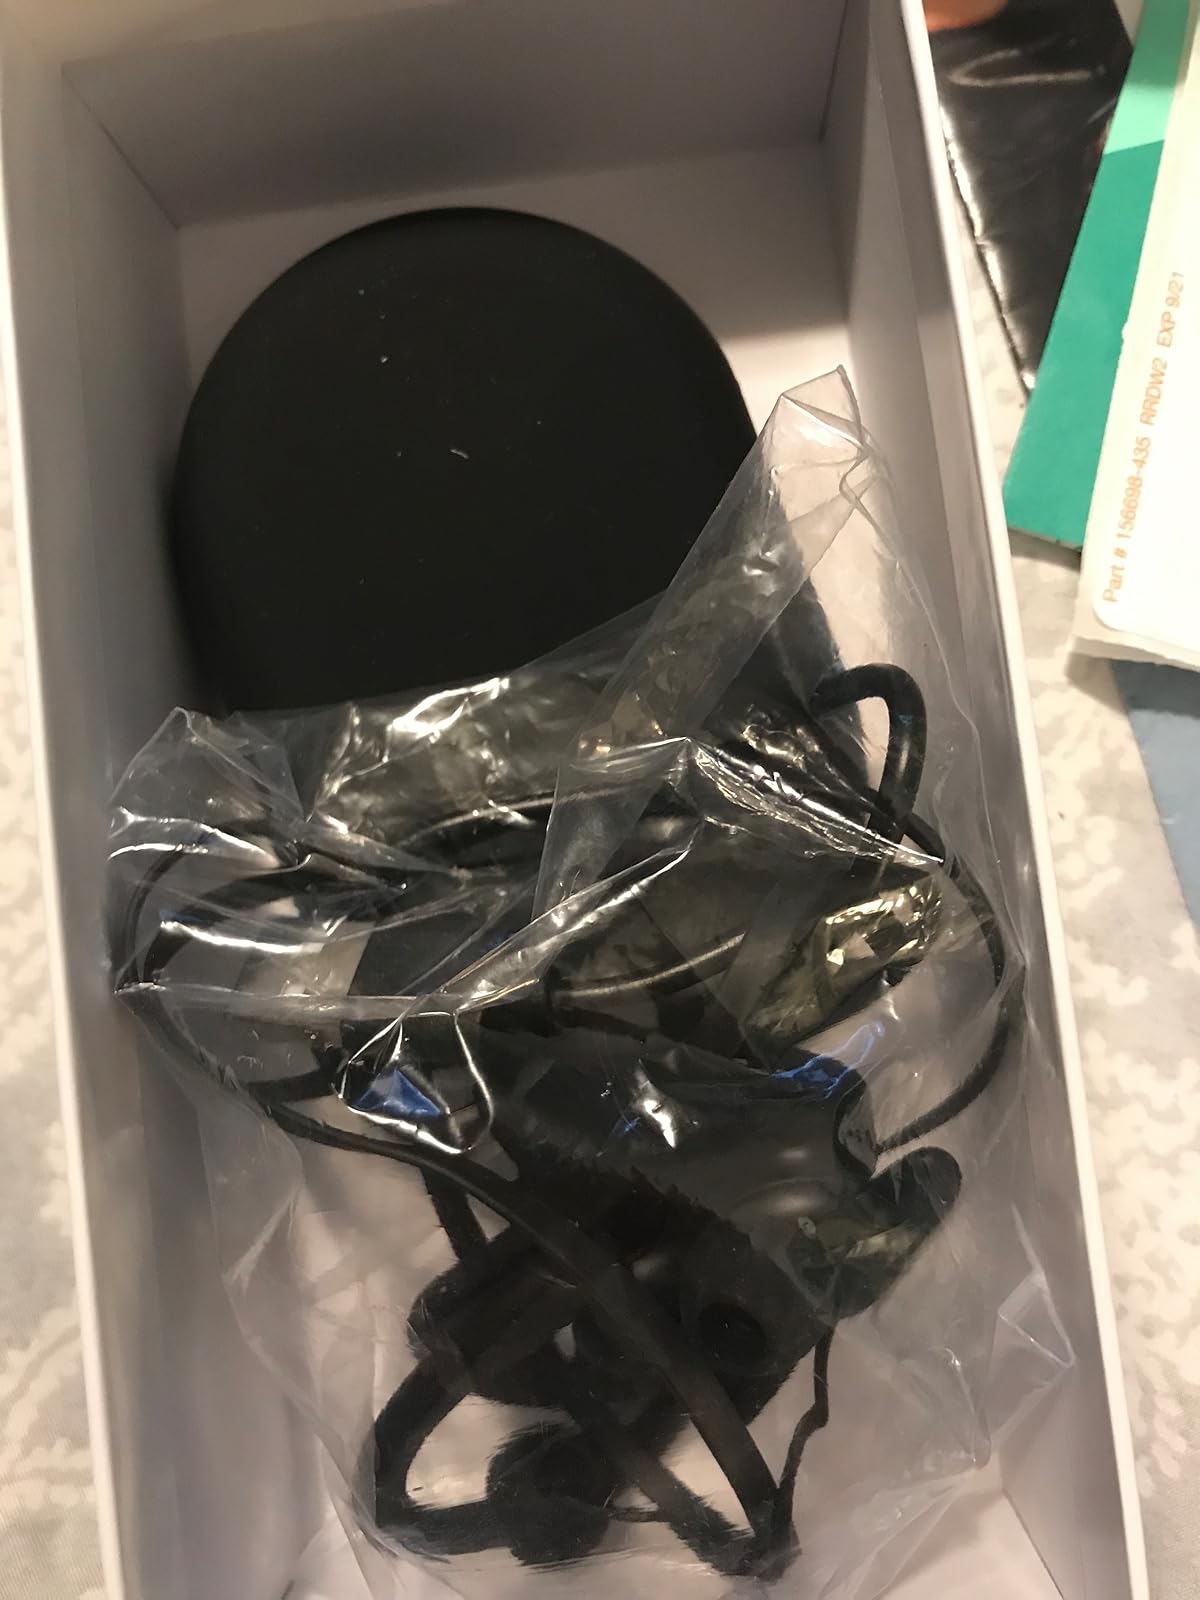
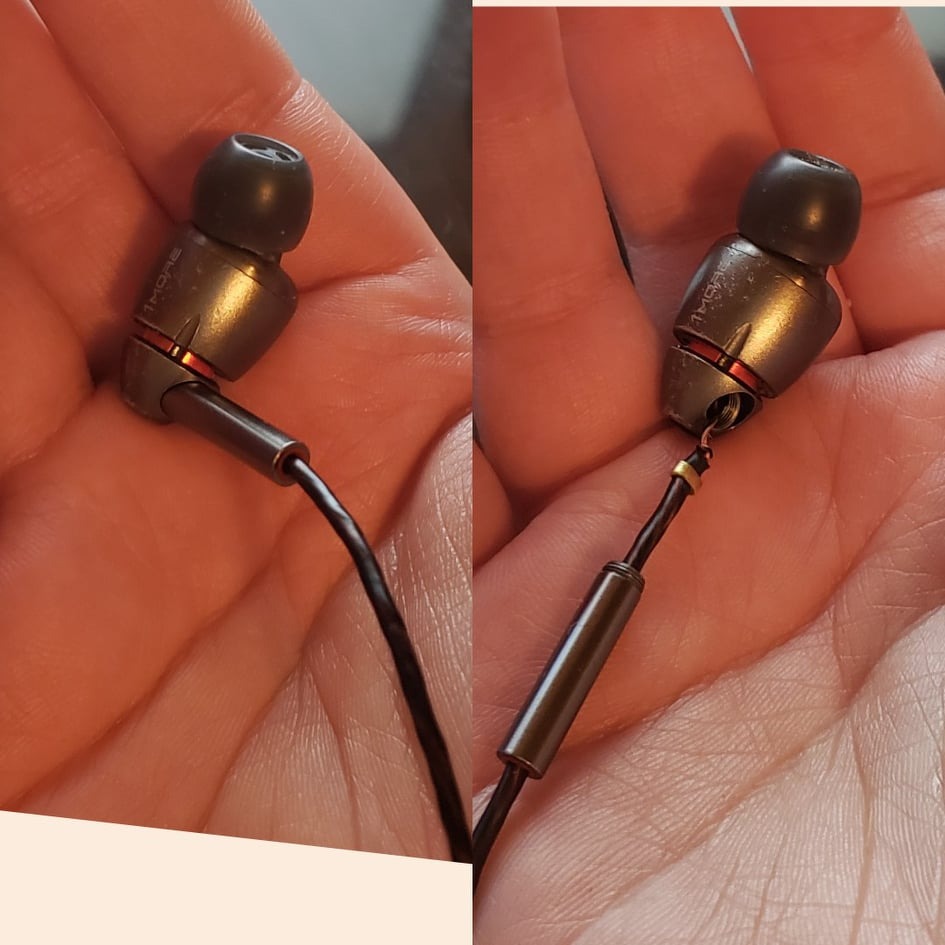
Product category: headphones
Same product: no